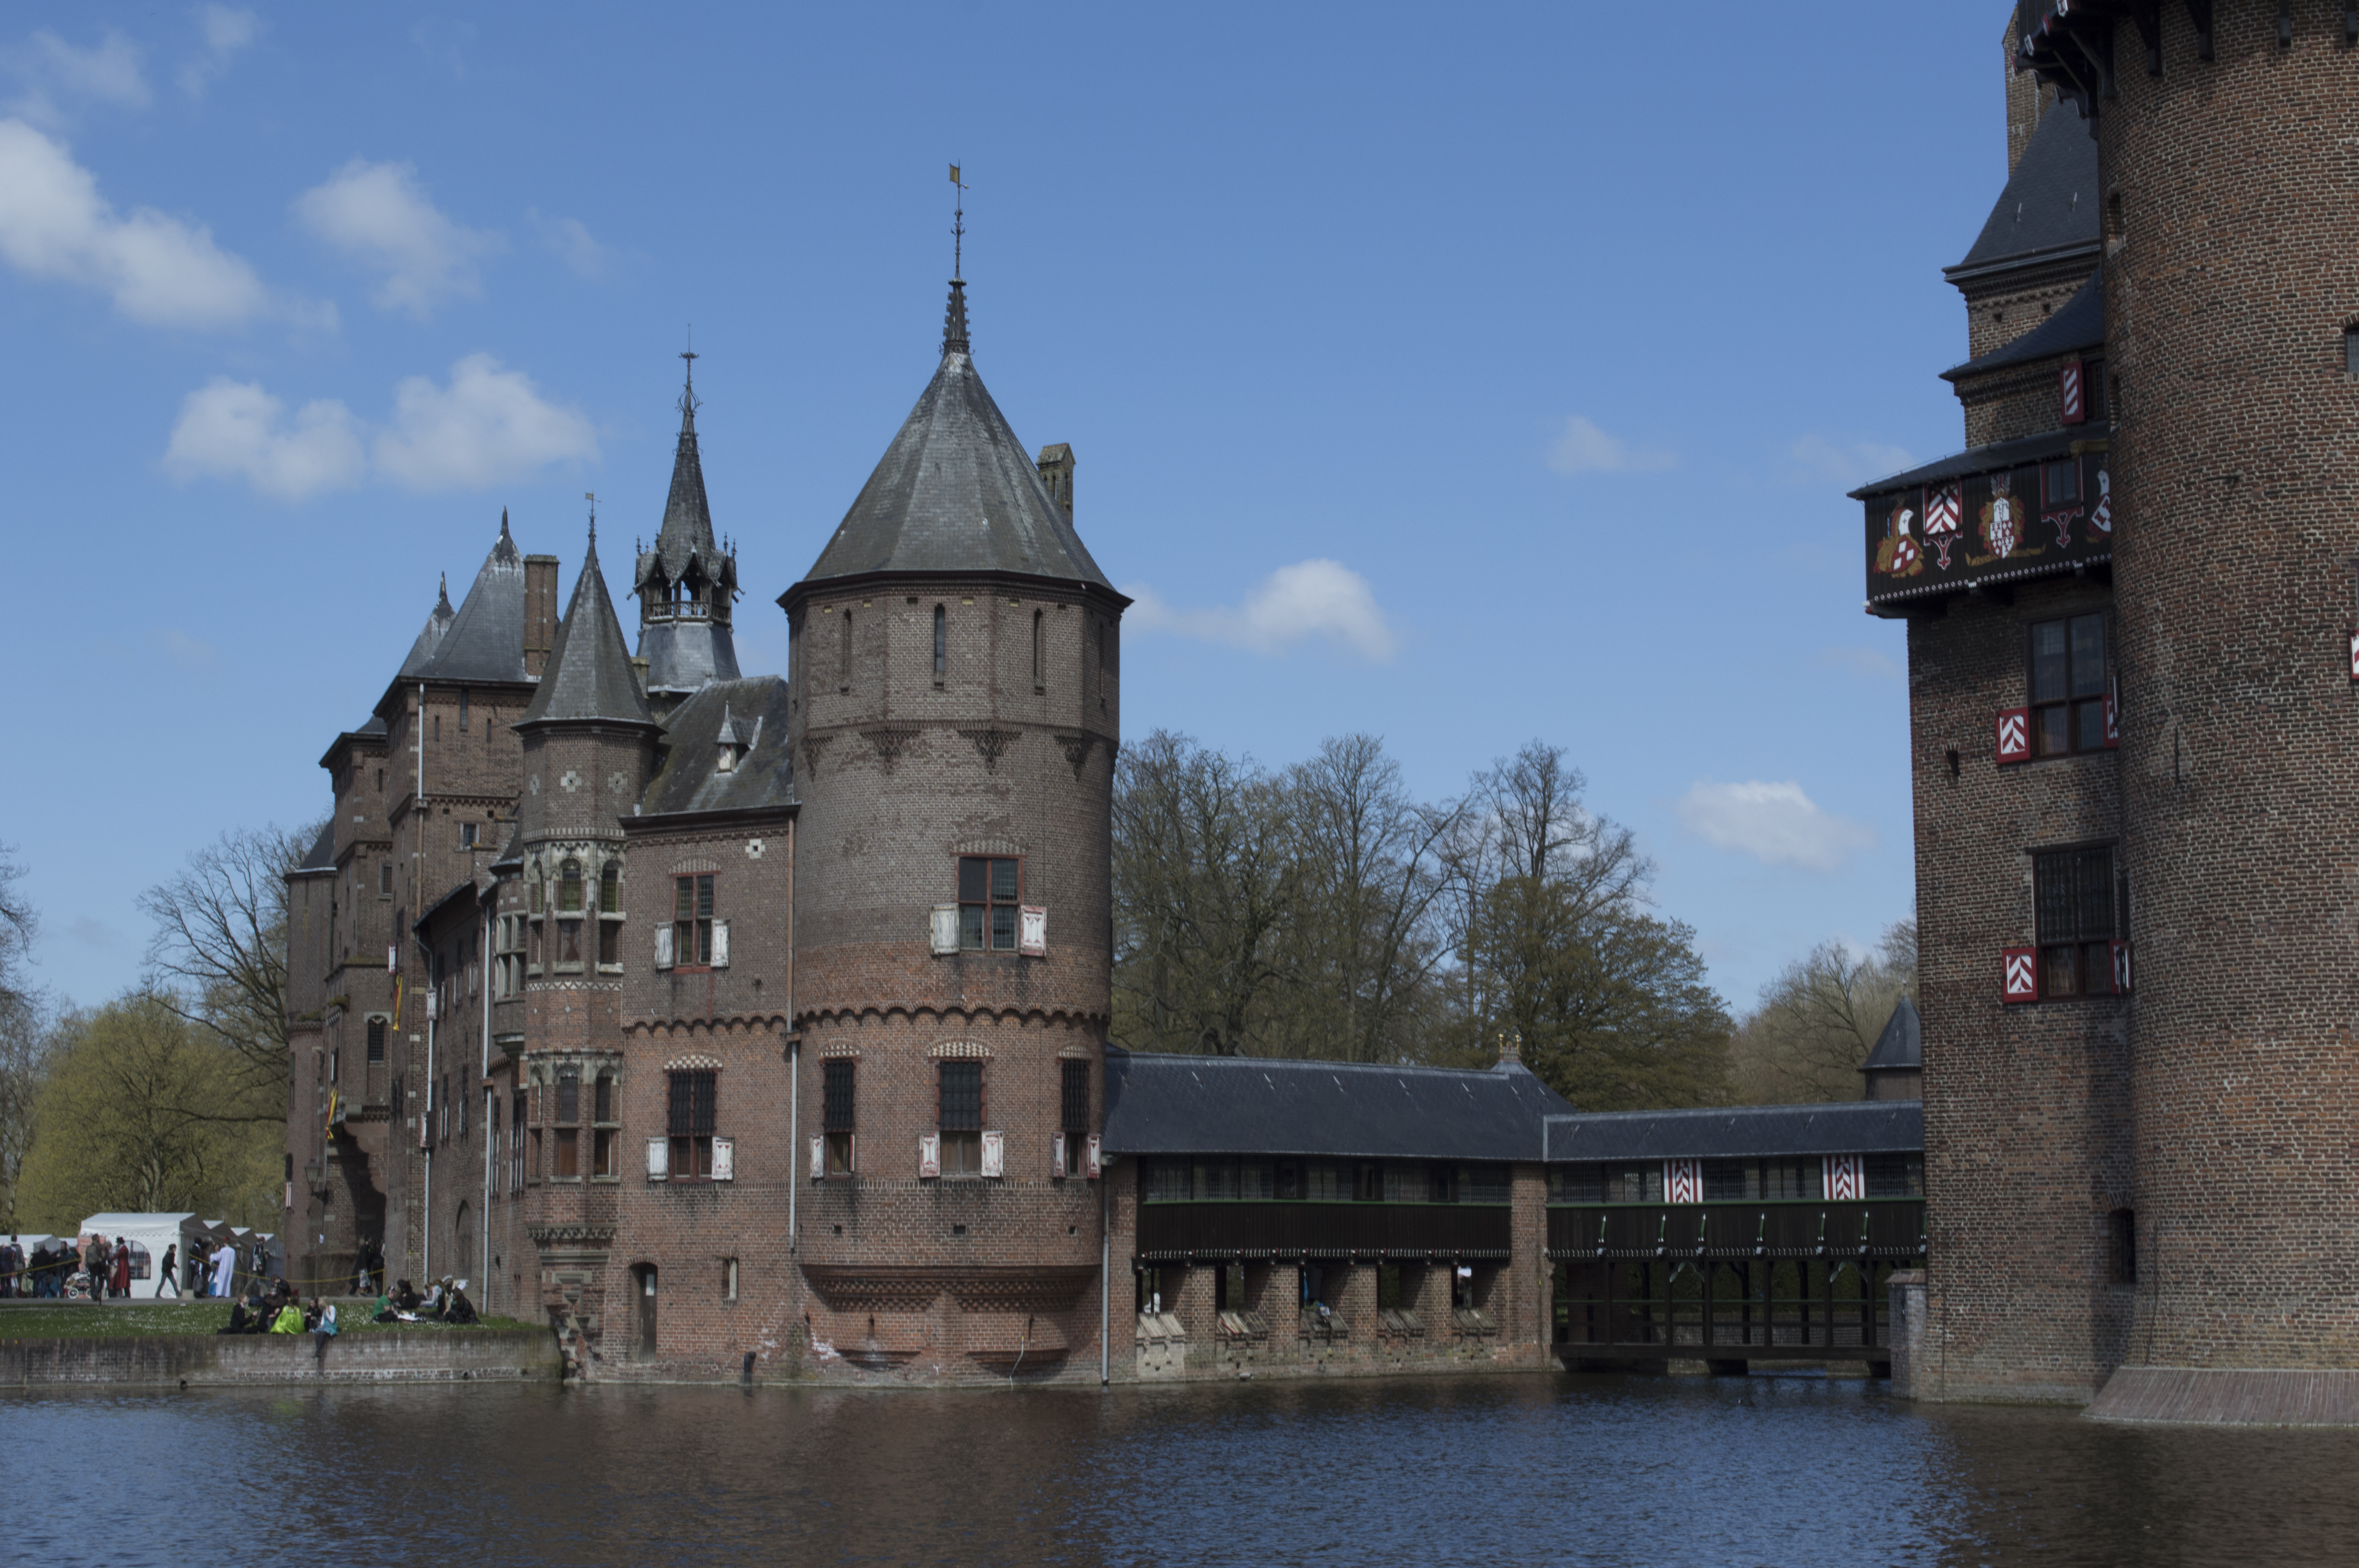
outdoor, architecture, people, photography, town, building, chateau, palace, photo, tower, castle, landmark, nikon, tourism, waterway, holland, festival, nederland, netherlands, 2013, fun, dutch, outdoorphotography, picture, photograph, fotos, foto, fotografie, fantasy, elf, event, costume, fair, paulvandevelde, pdvandevelde, padagudaloma, dordrecht, nederlandinfotos, evenementenfotografie, pvdvfotografie, pdvandeveldedordrecht, nederlandsefotografie, dutchphotogaraphy, totallydutch, fotografienederland, hollandsefotografie, fotografieholland, moat, haarzuilens, dehaar, elfia, kasteeldehaar, elffantasyfair, elfiahaarzuilens, fantasyevent, elfia2013, wwwelfiacom, dwarveshobbits, tours, water castle